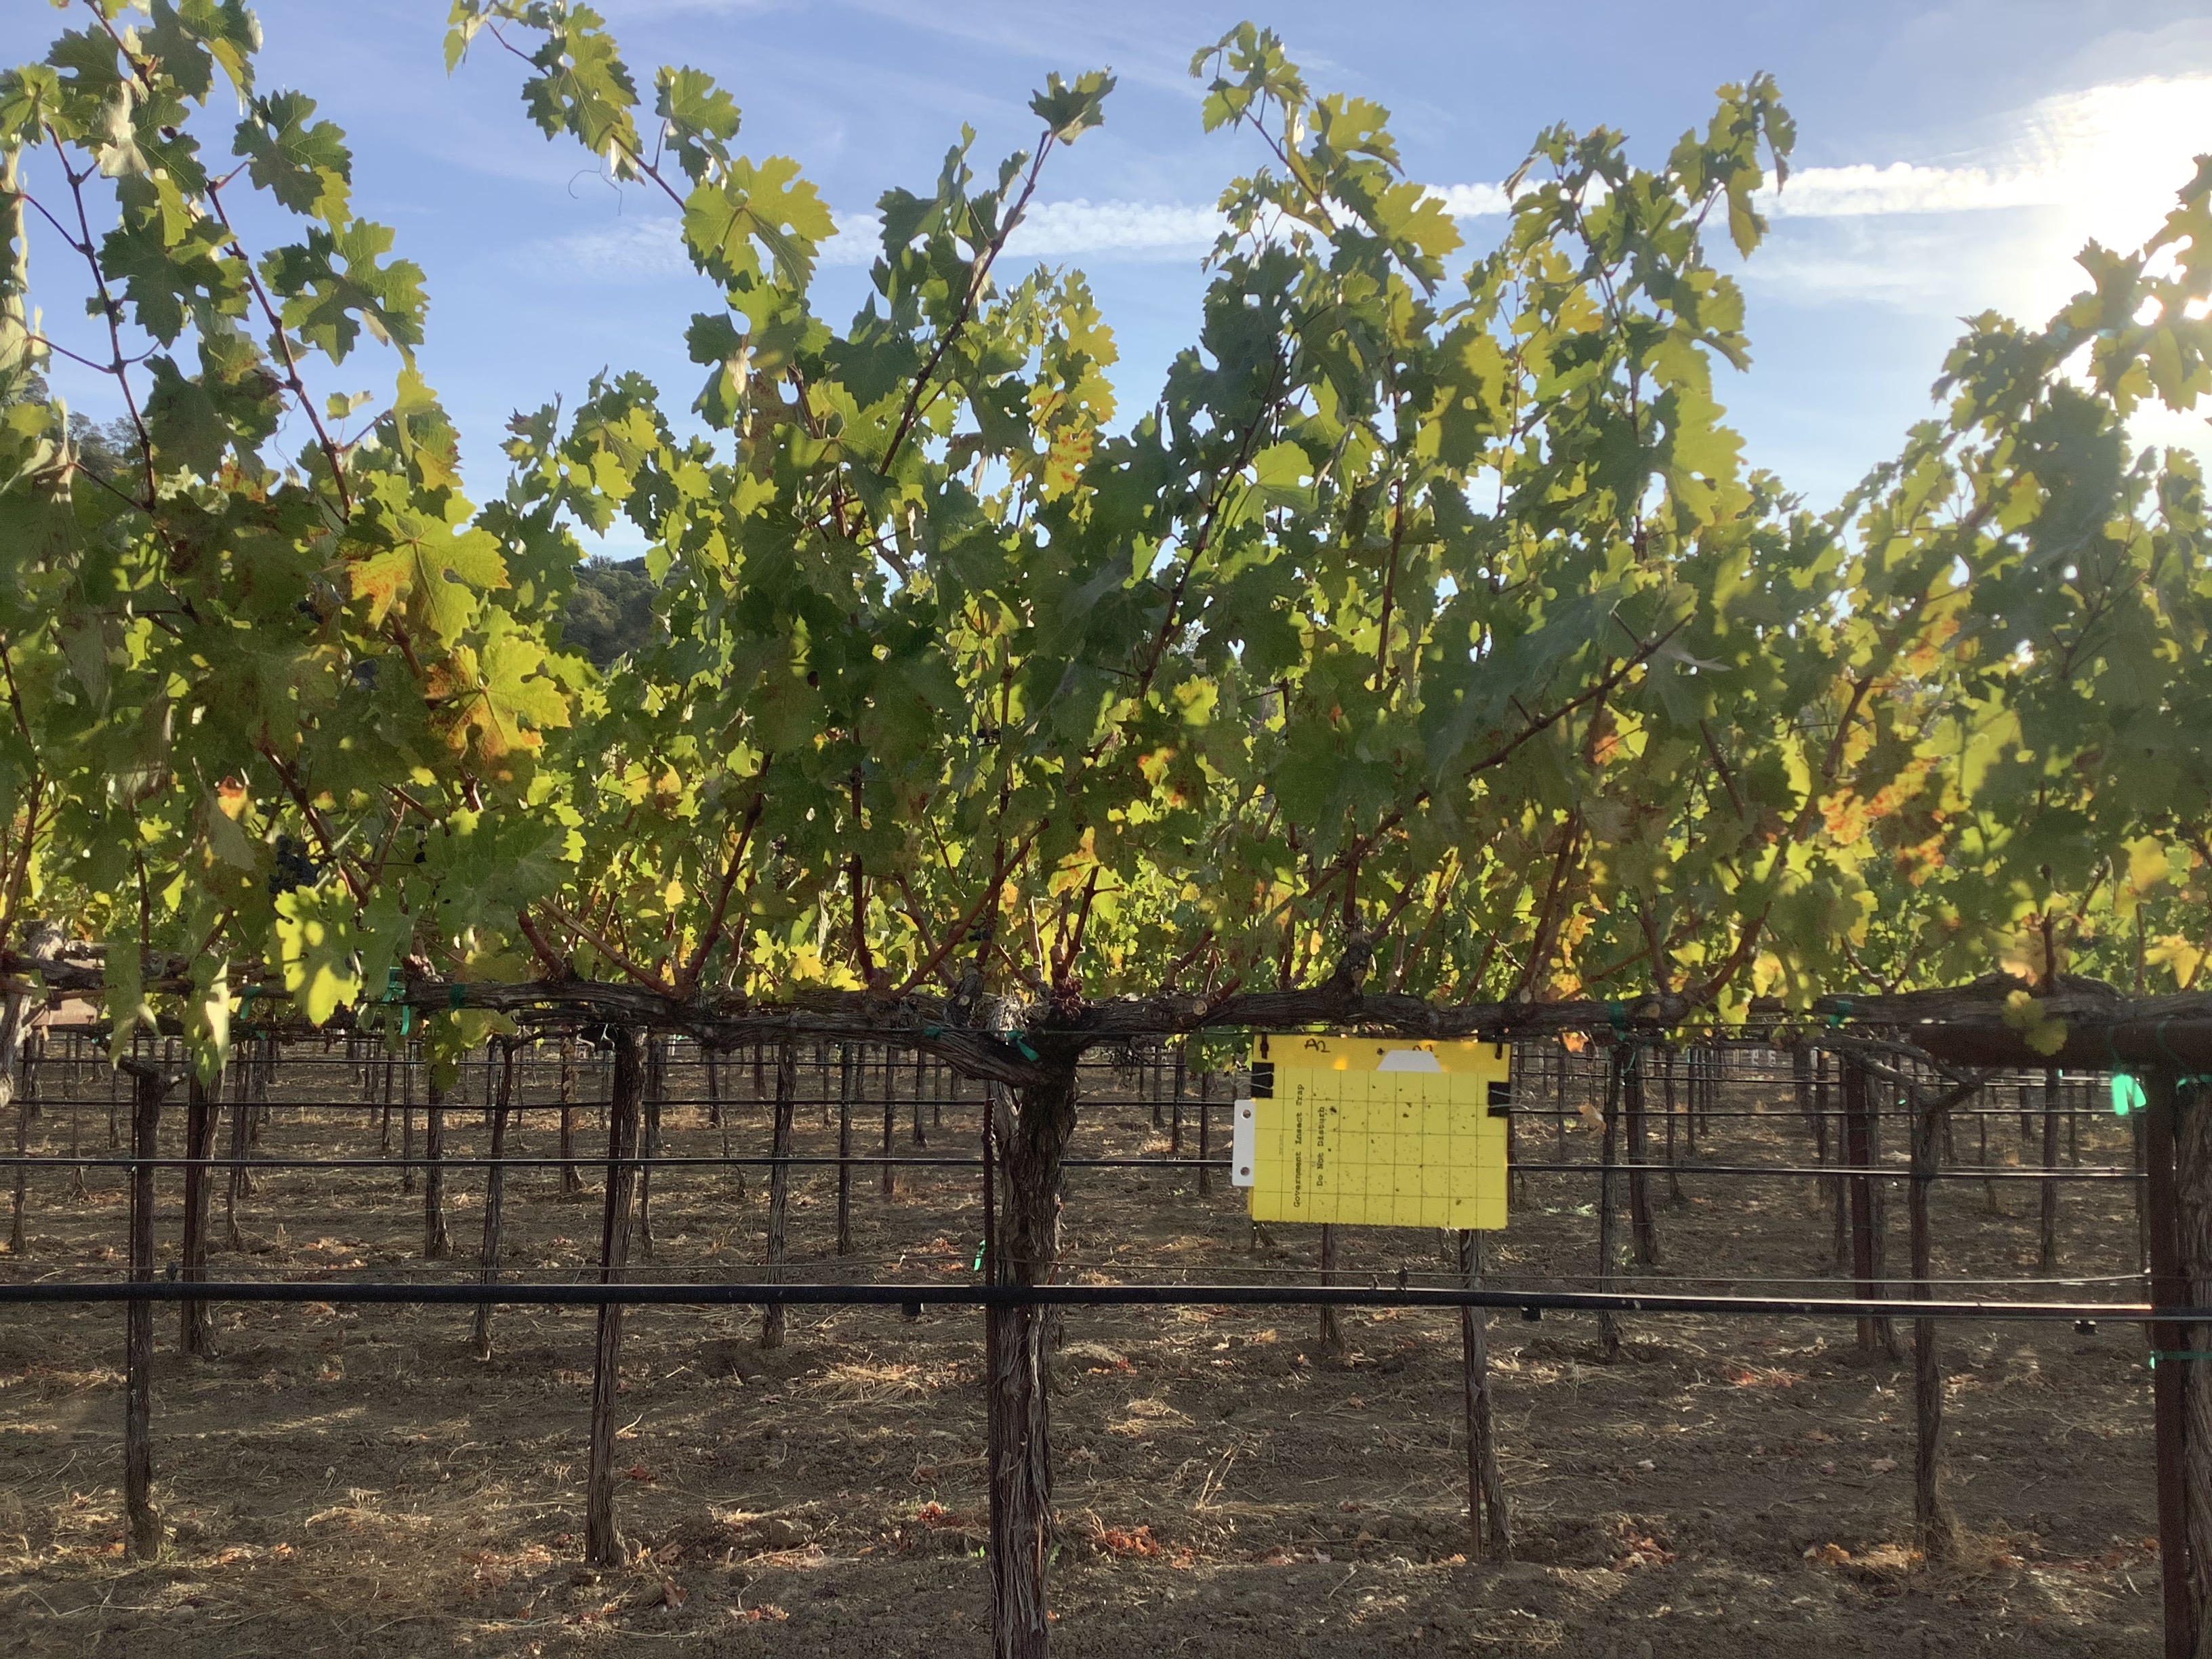
Label: Red Blotch